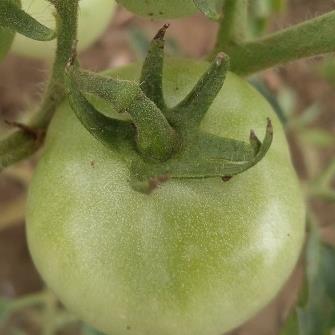
Crop: Tomato
Condition: healthy-fruit